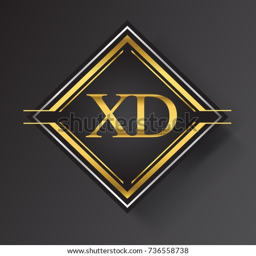
letter logo in a square shape gold and silver colored geometric ornaments .